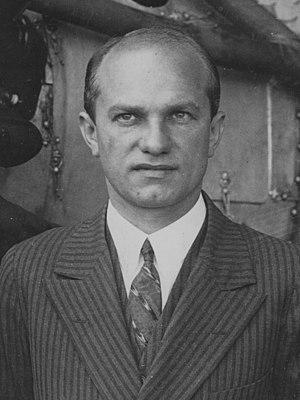
Charles Albert Levine, né le 17 mars 1897 à North Adams et mort le 6 décembre 1991 à Washington, était un homme d’affaires et aviateur américain. En juin 1927, il fut la première personne au monde à traverser l’océan Atlantique comme passager, le mois suivant la réussite de la traversée en solitaire sur monomoteur de Charles Lindbergh.